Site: brandenburg
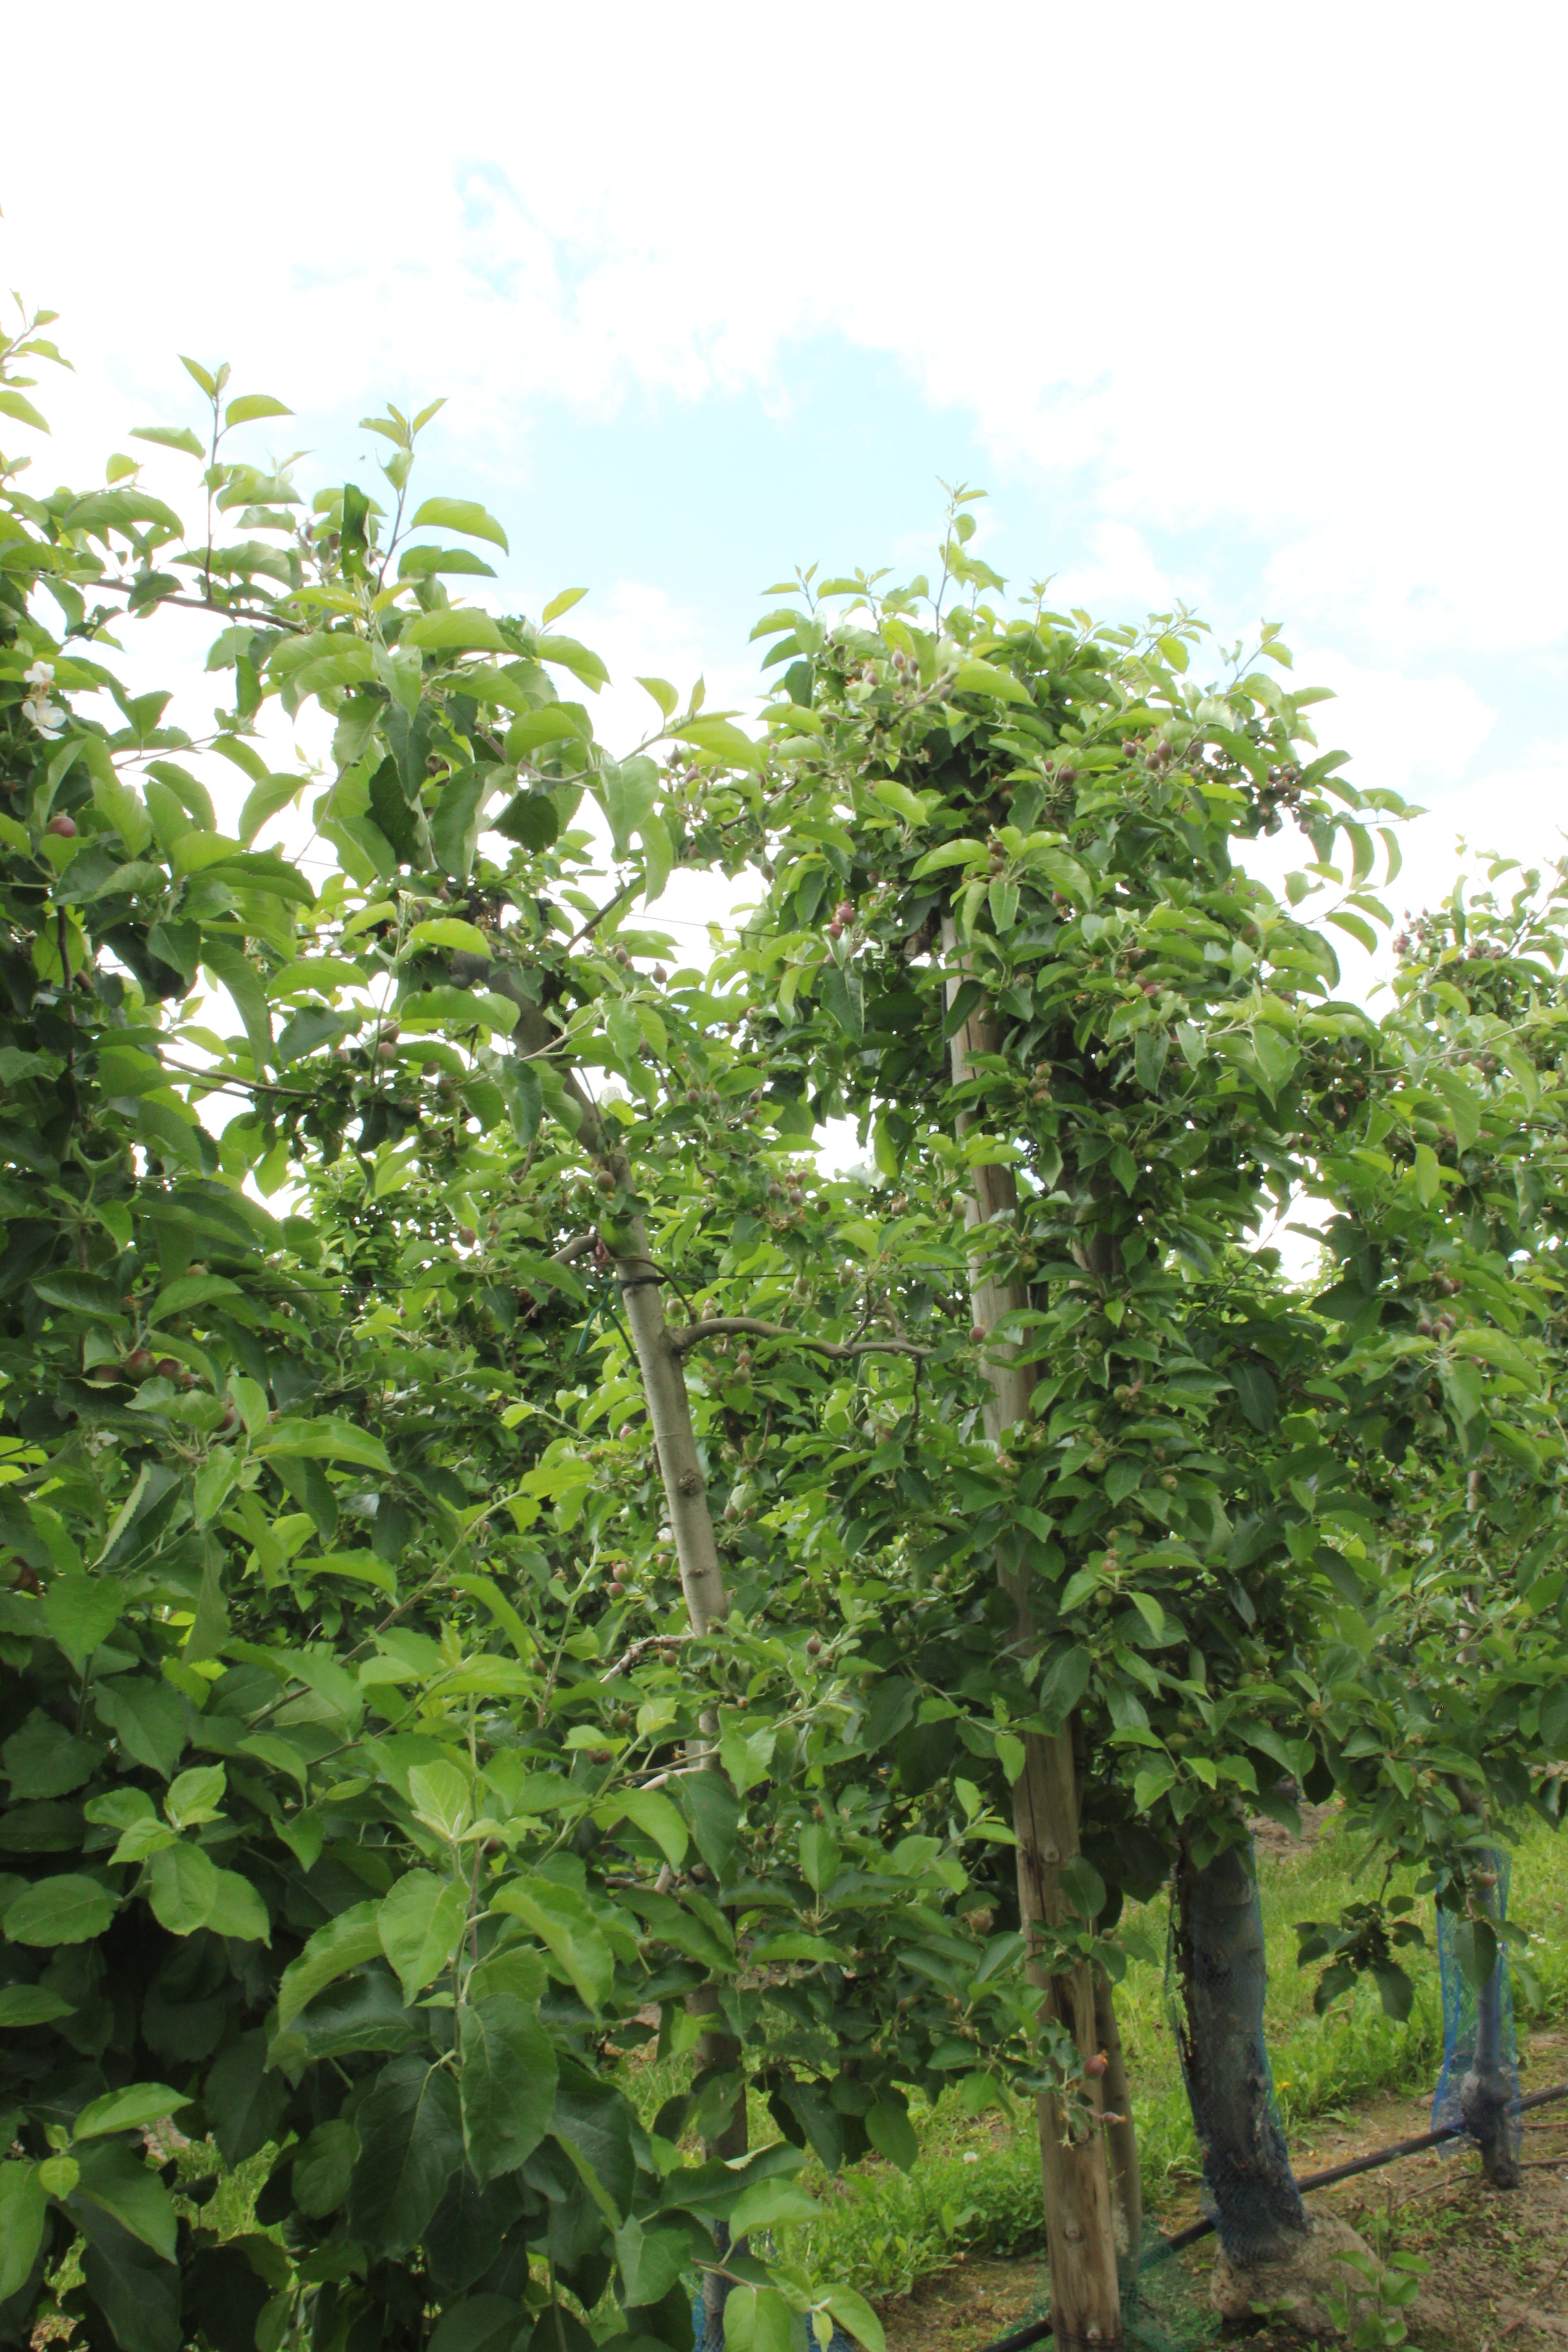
Growth stage (BBCH 72): Development of fruit